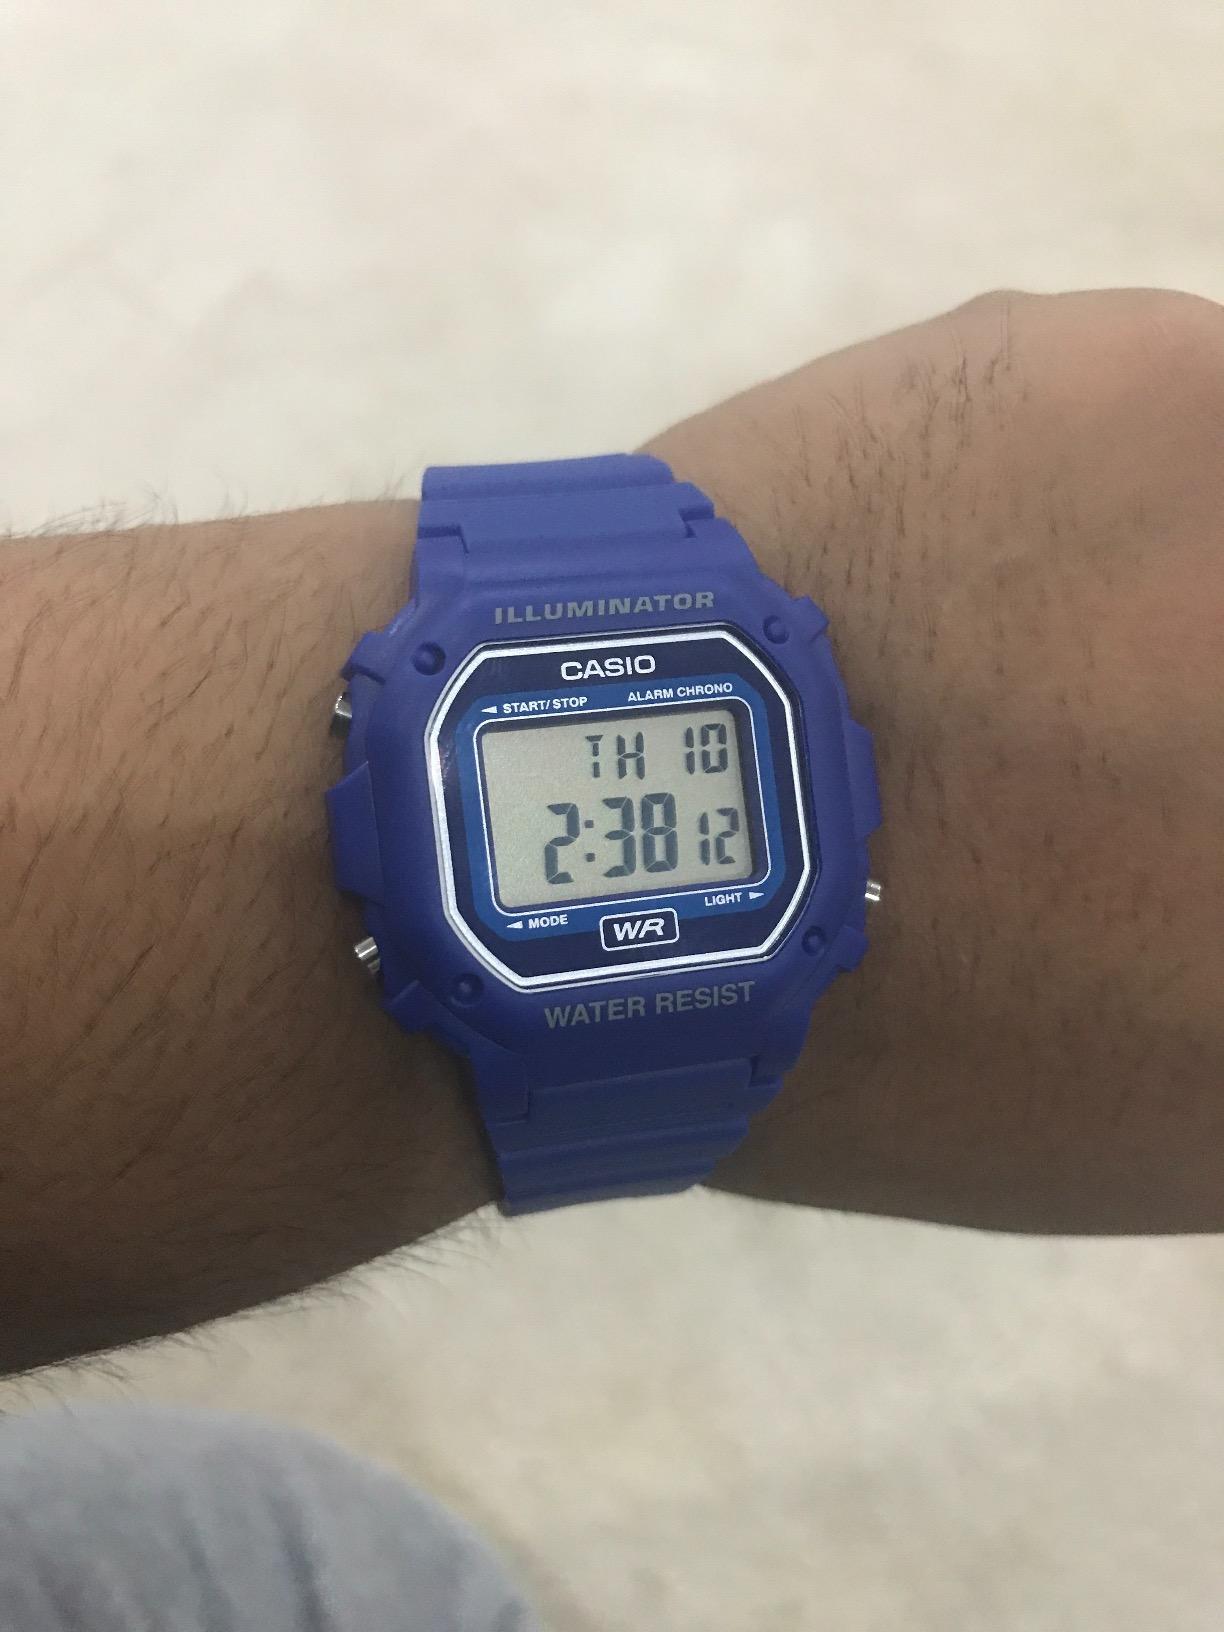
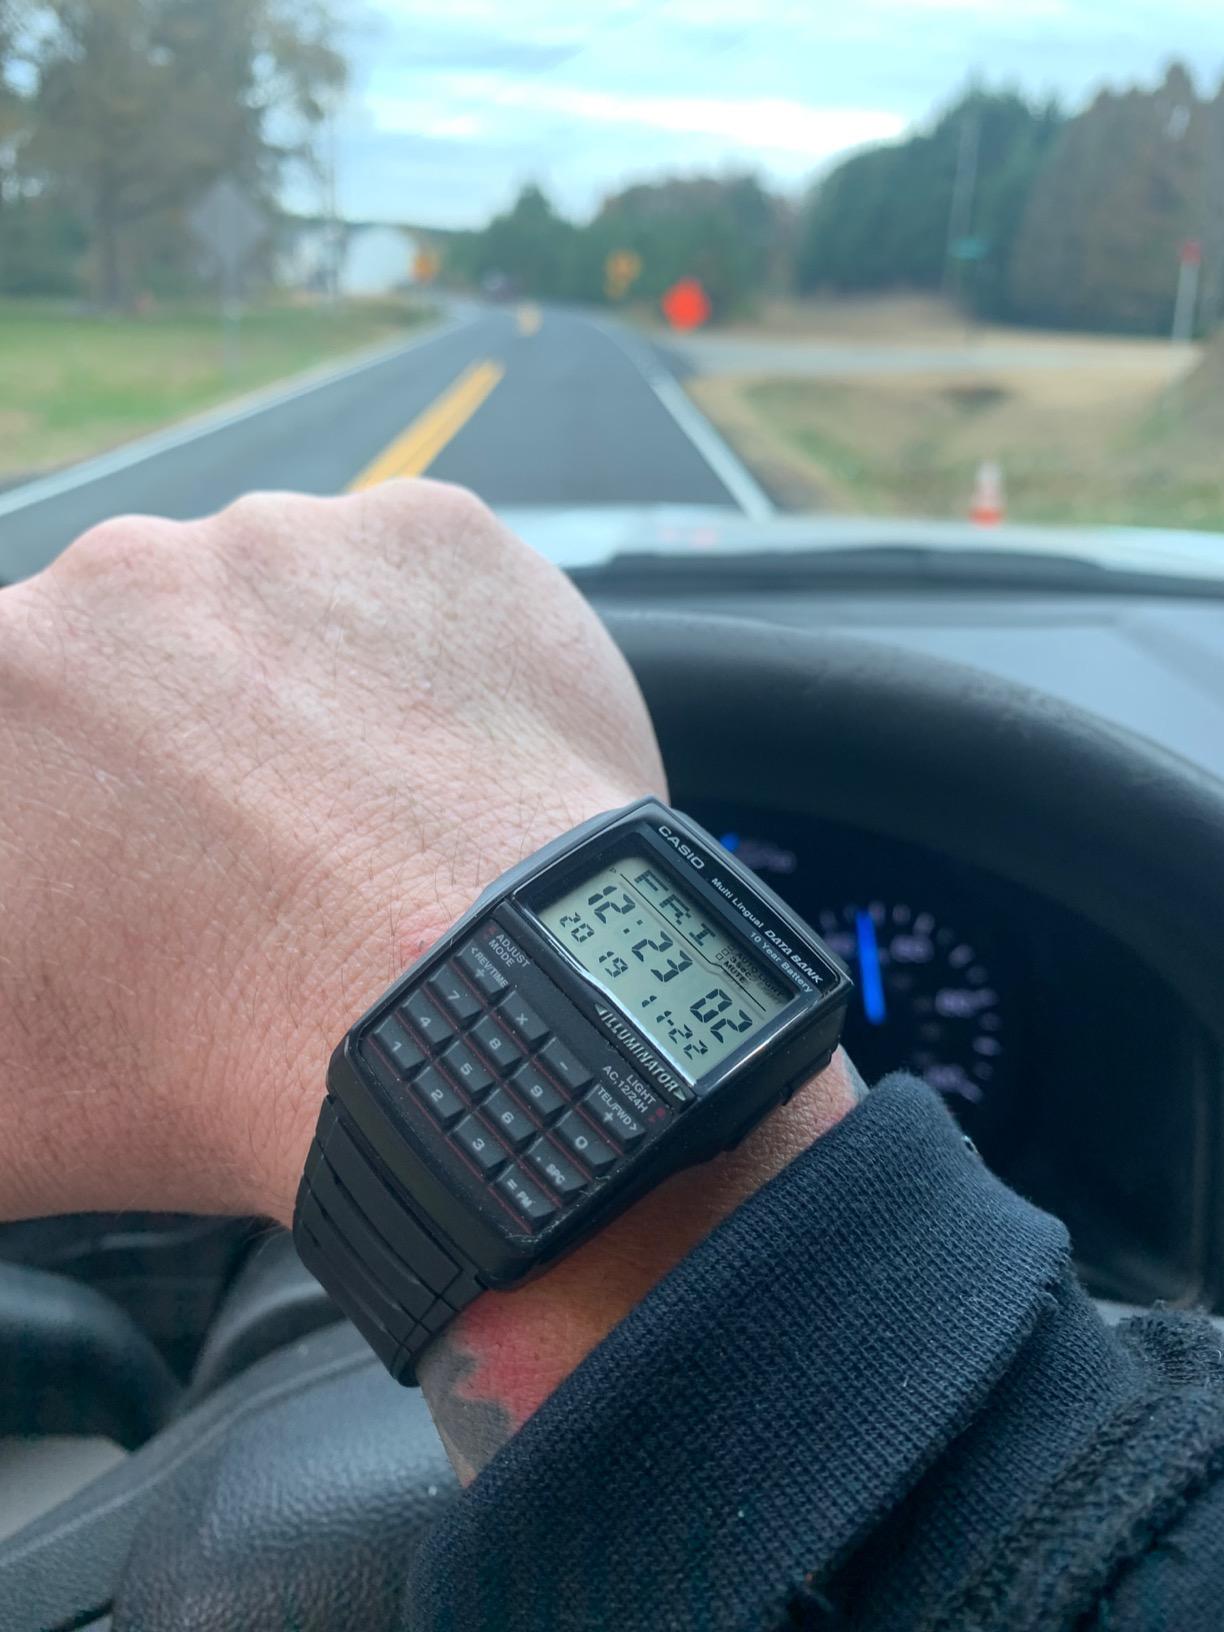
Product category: accessories_watch
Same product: no